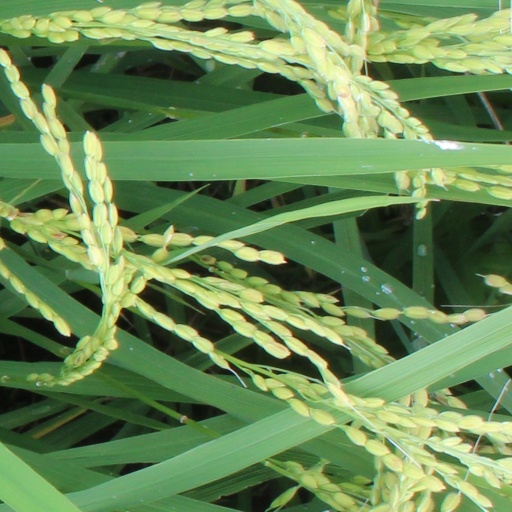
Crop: rice